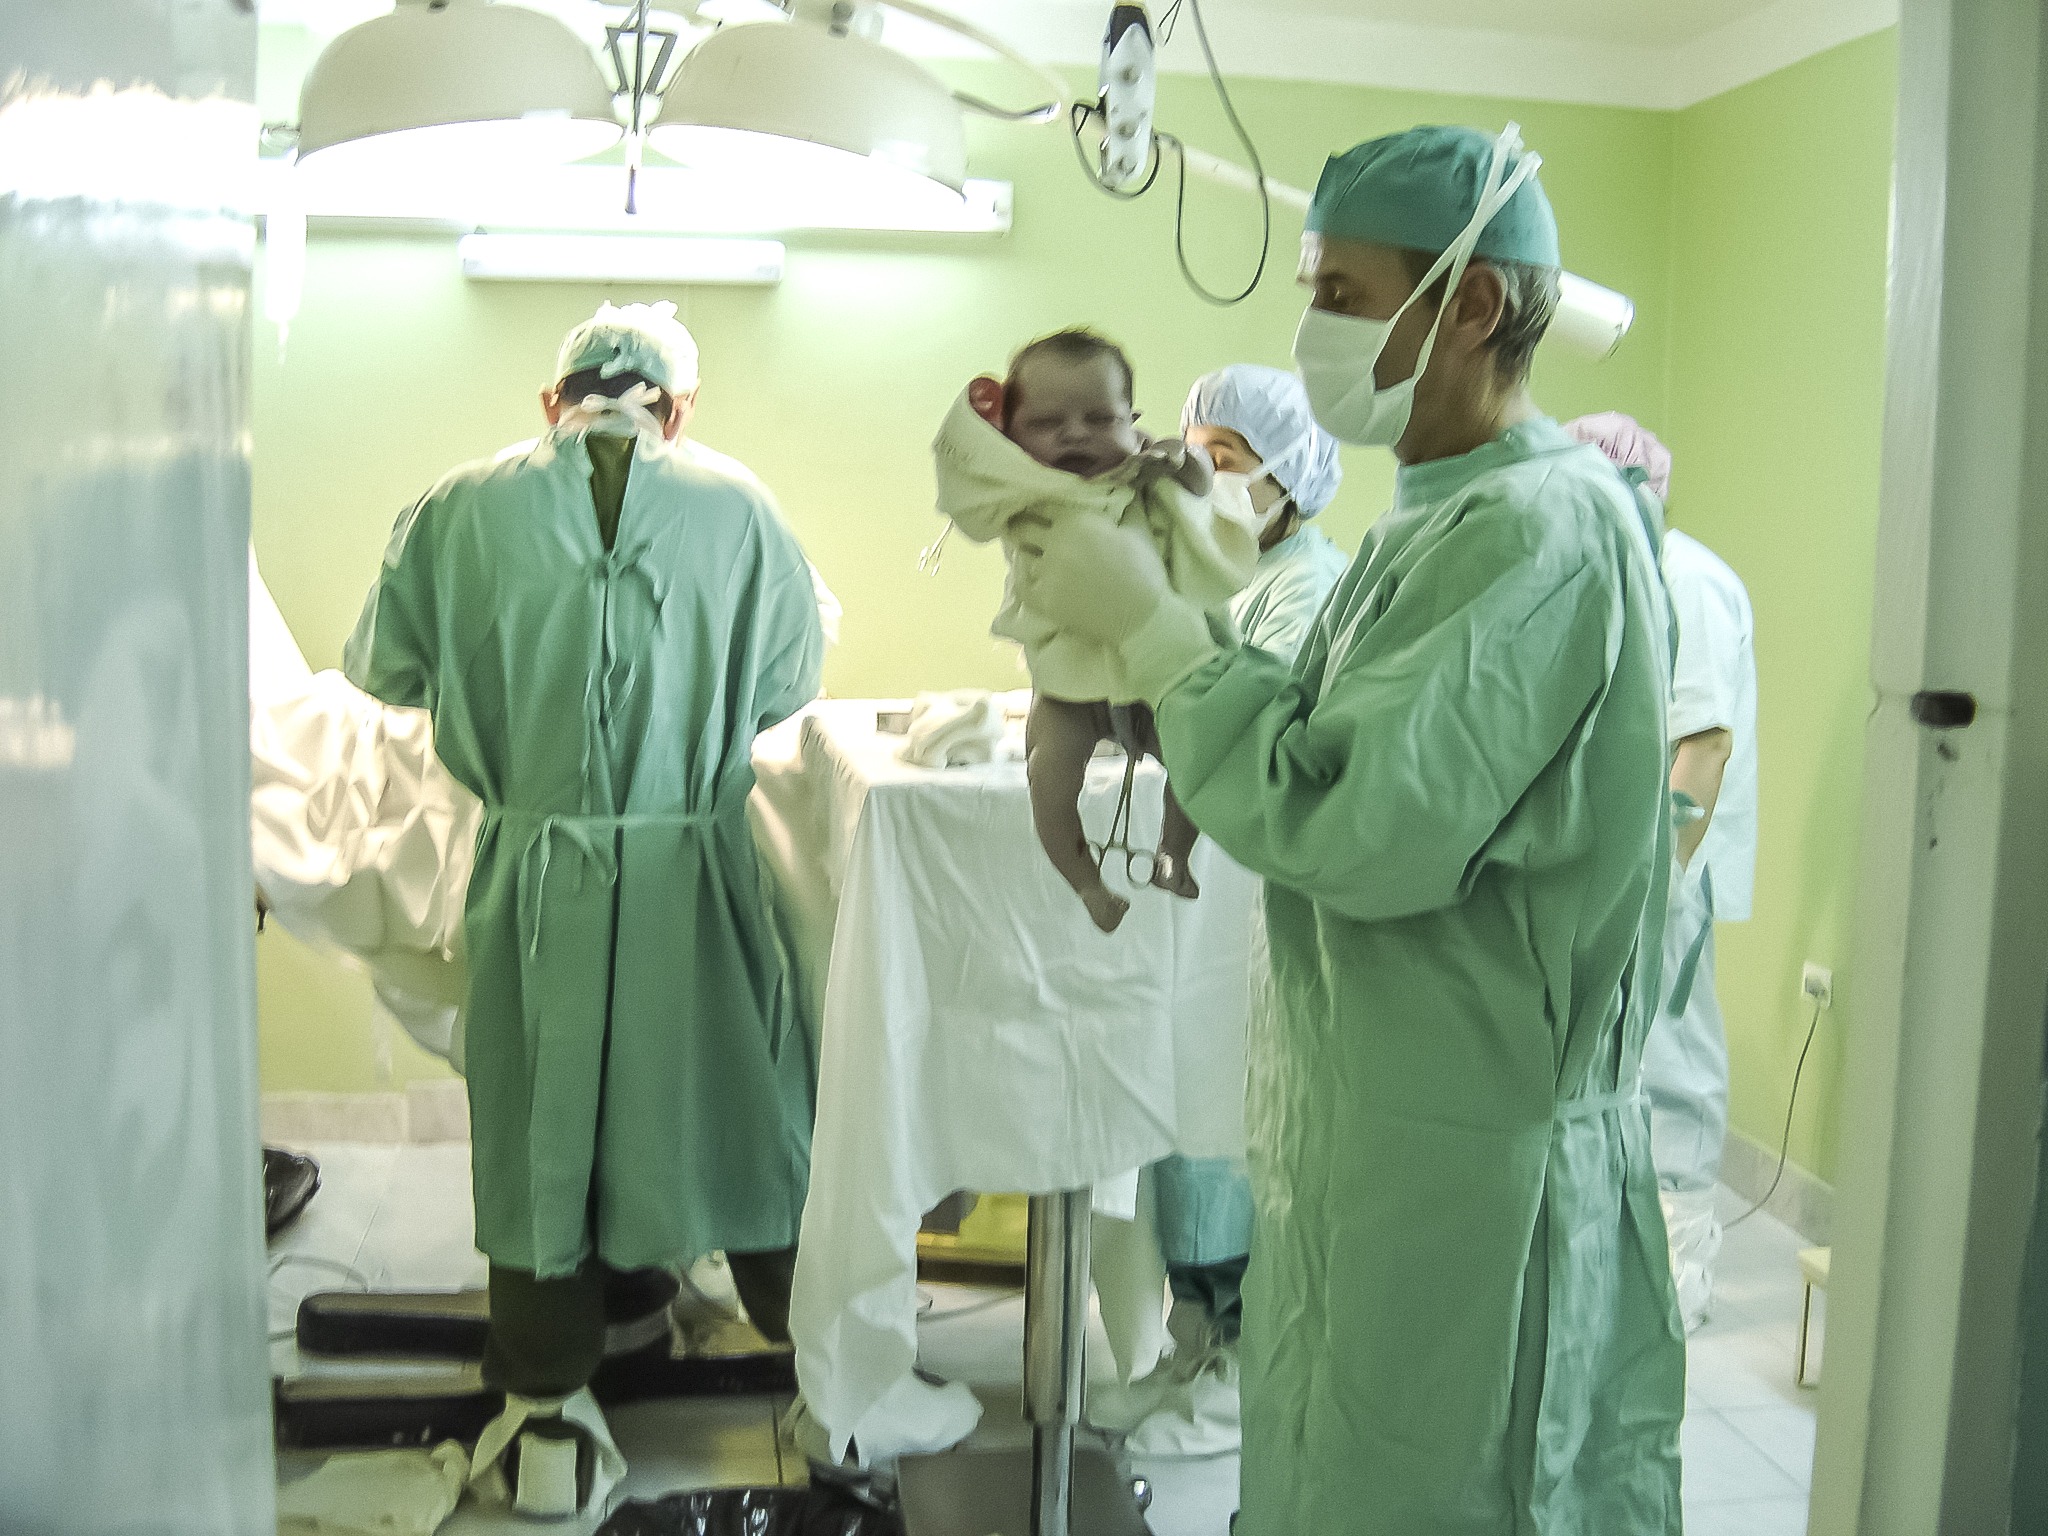
child, care, professional, profession, room, medicine, baby, health, outerwear, maternity, infant, newborn, hospital, clinic, doctor, service, delivery, medical, born, birth, patient, physician, surgeon, anesthesiologist, pediatrician, pediatric, surgical technologist, operating theater, medical equipment, medical examiner, medical glove, delivered, surgeon's assistant